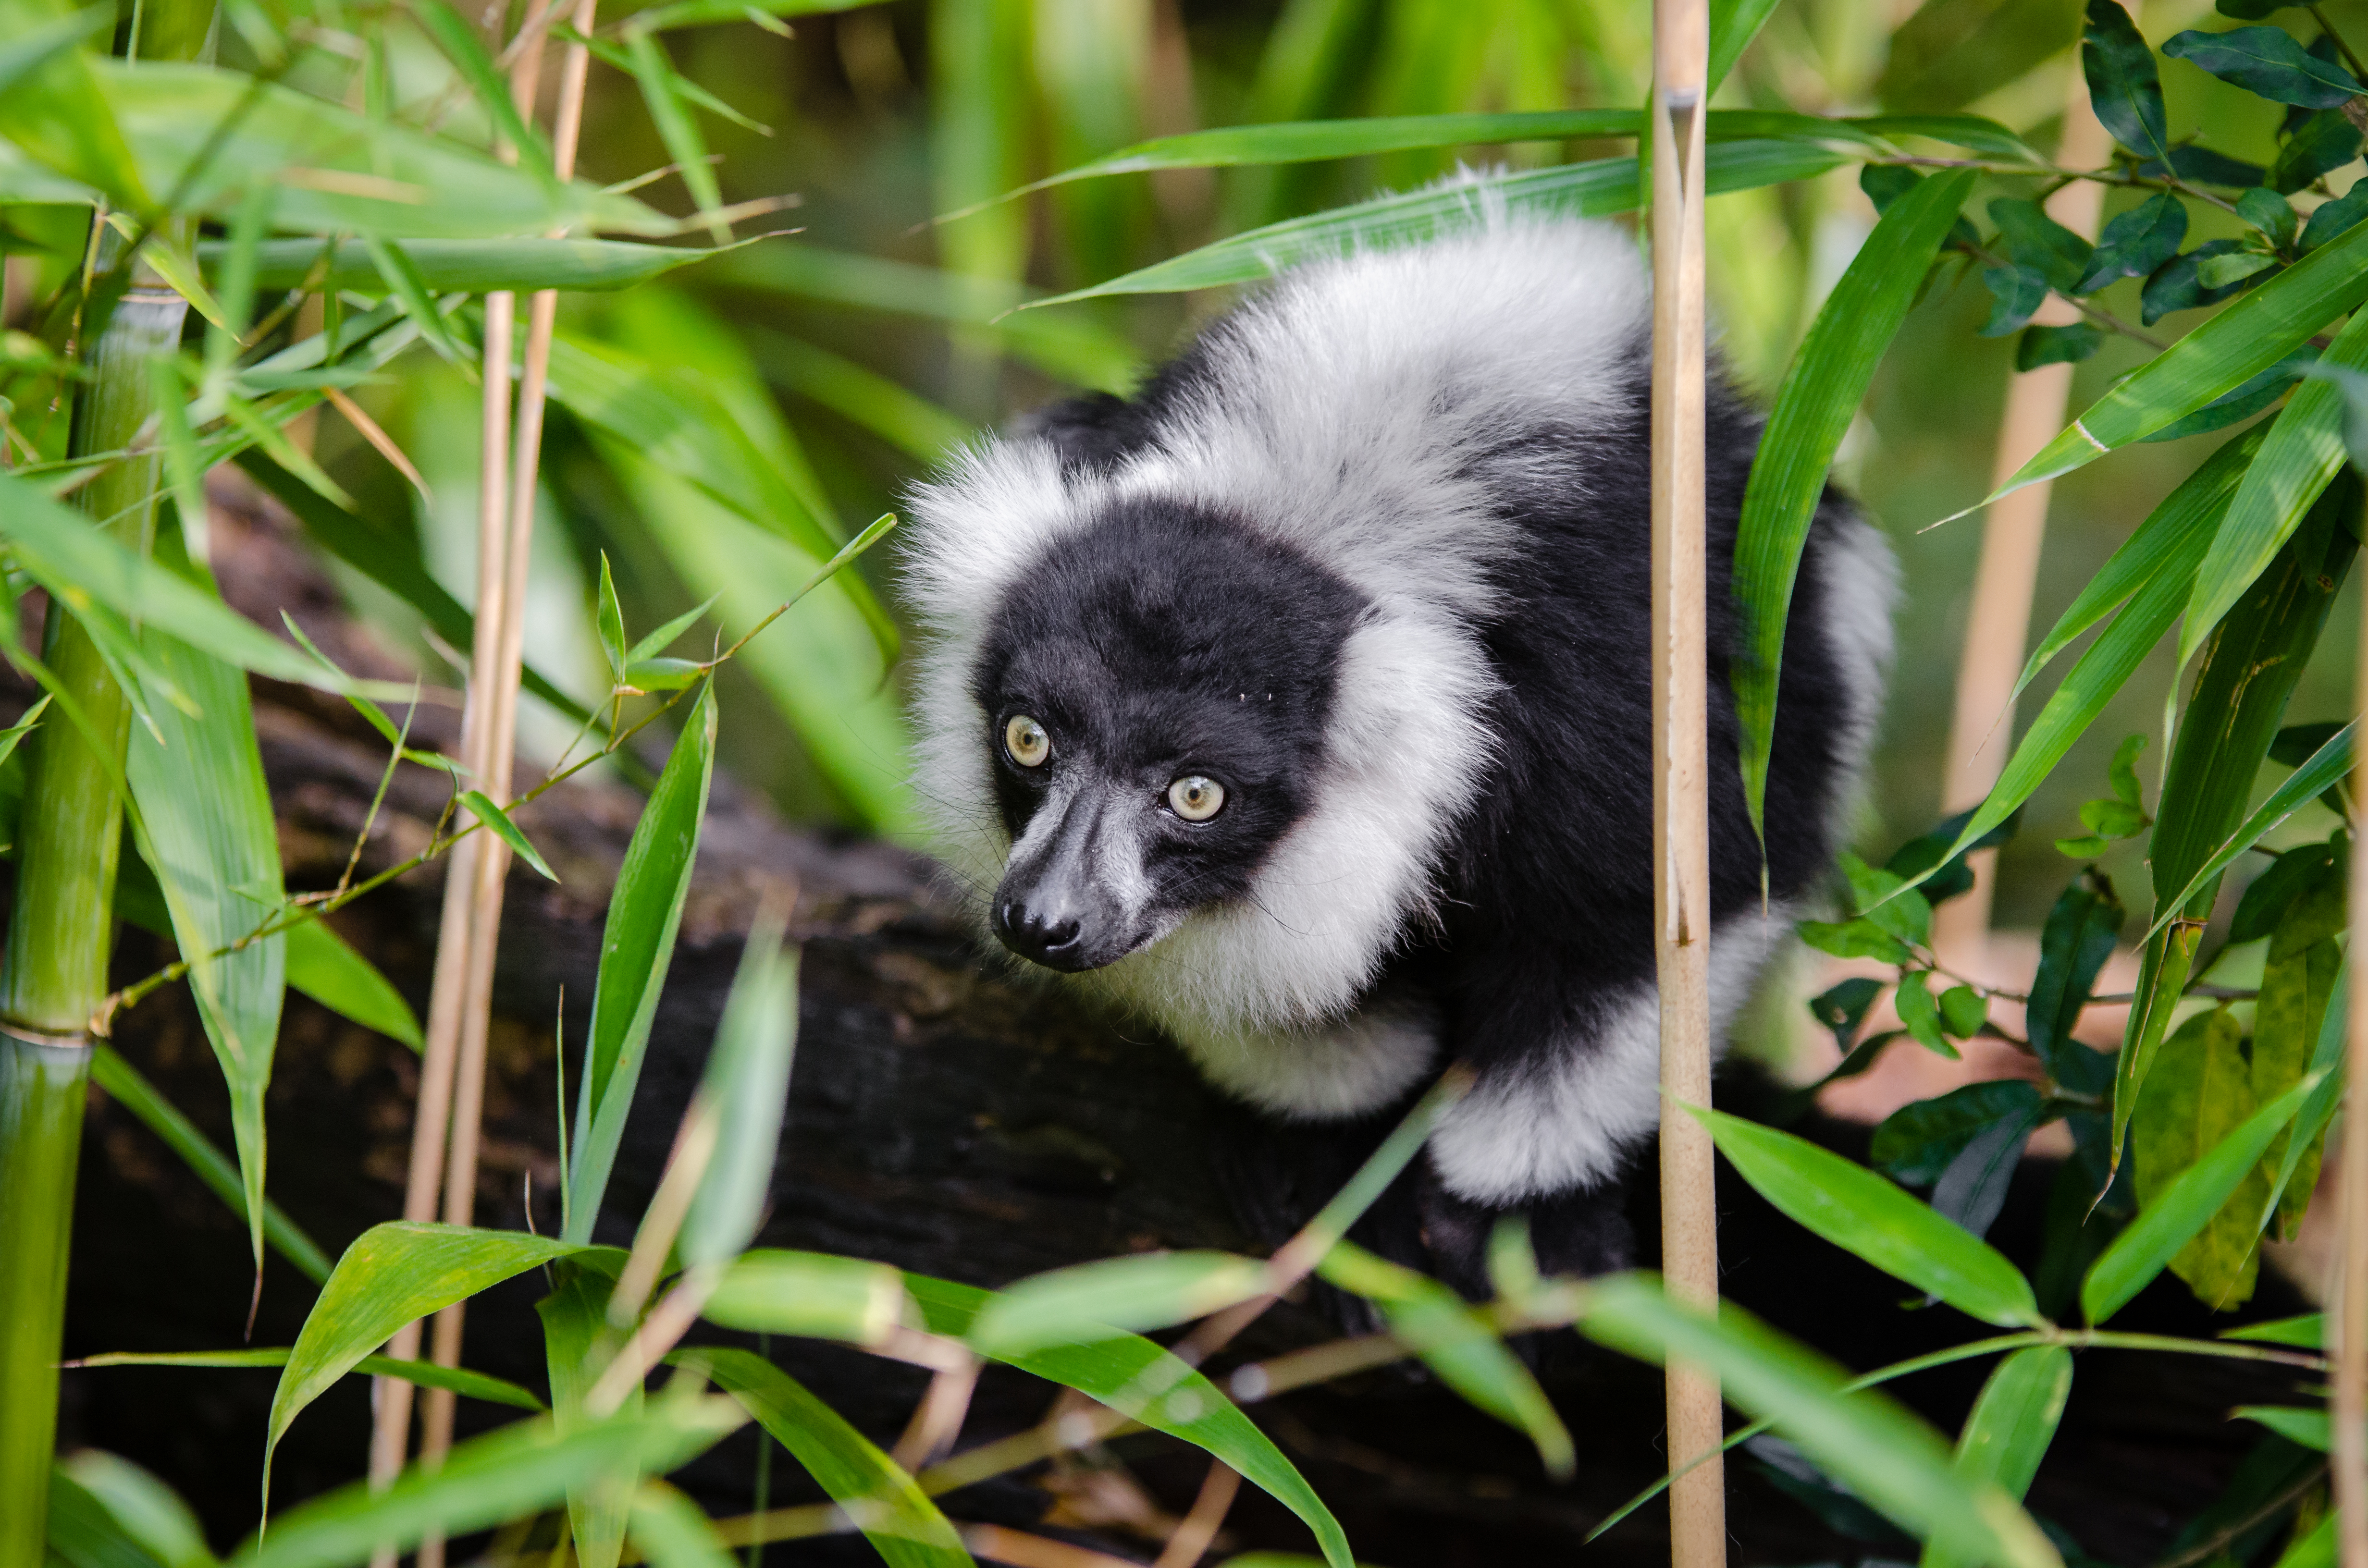
wildlife, jungle, mammal, fauna, primate, vertebrate, lemur, old world monkey, new world monkey